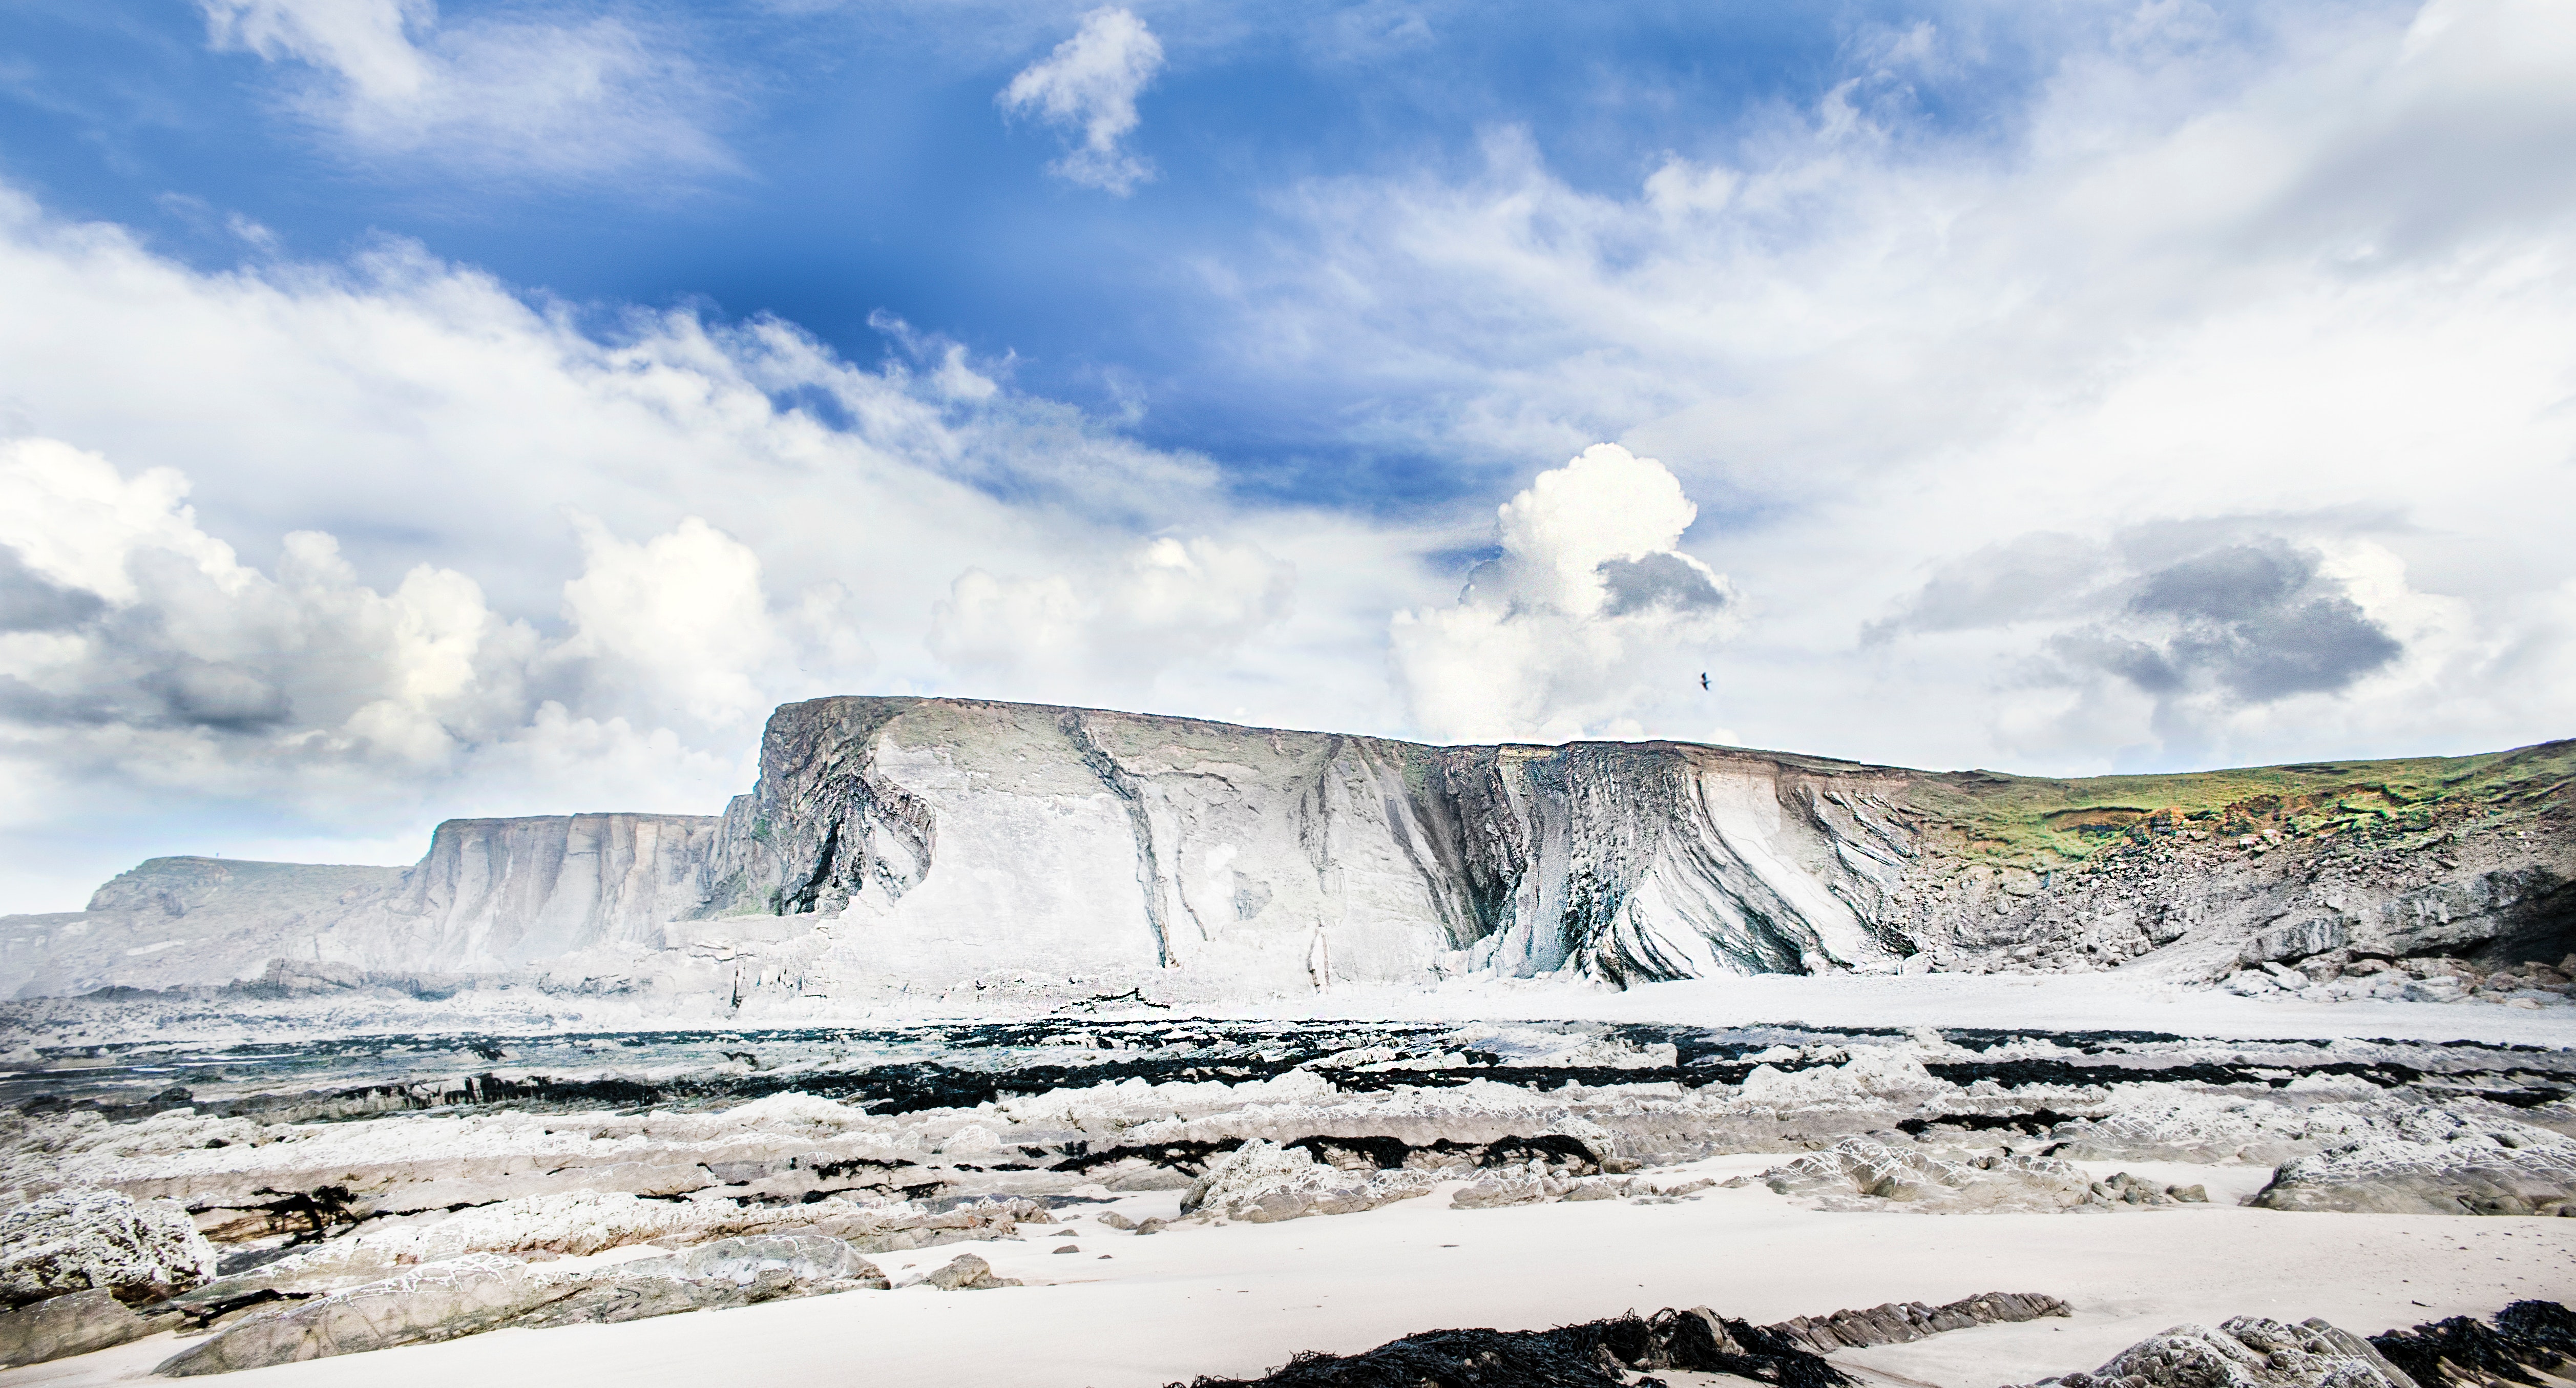
nature, natural landscape, sky, ice, water, cloud, ocean, sea, ice cap, formation, arctic, photography, iceberg, geological phenomenon, mountain, landscape, glacier, wave, world, cliff